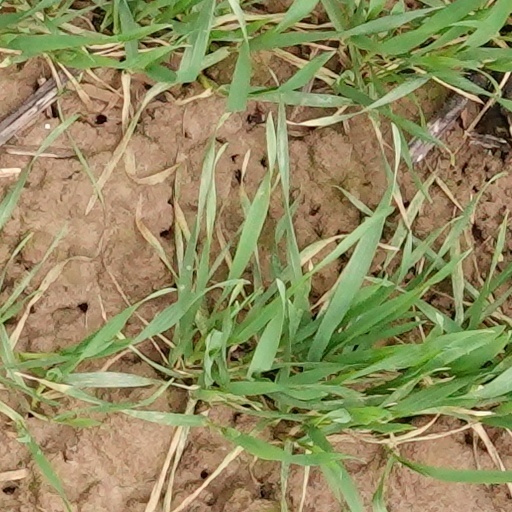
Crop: wheat